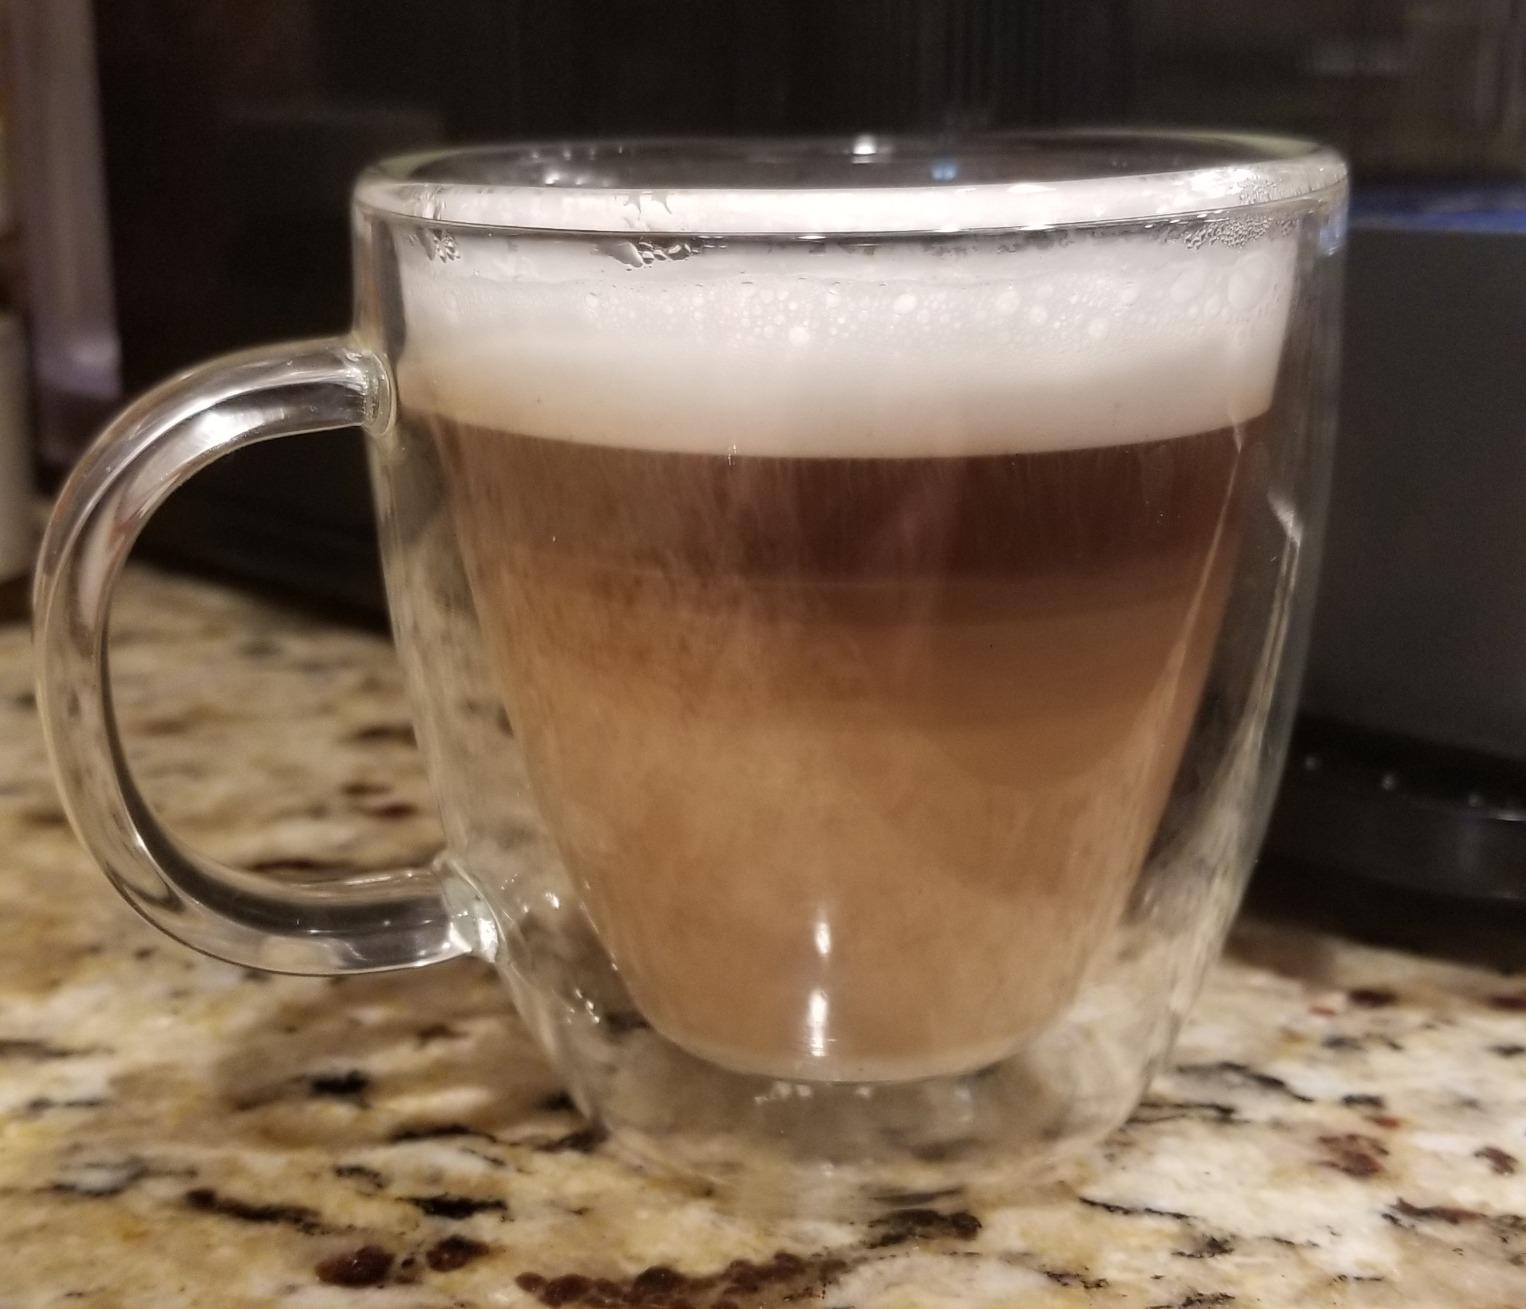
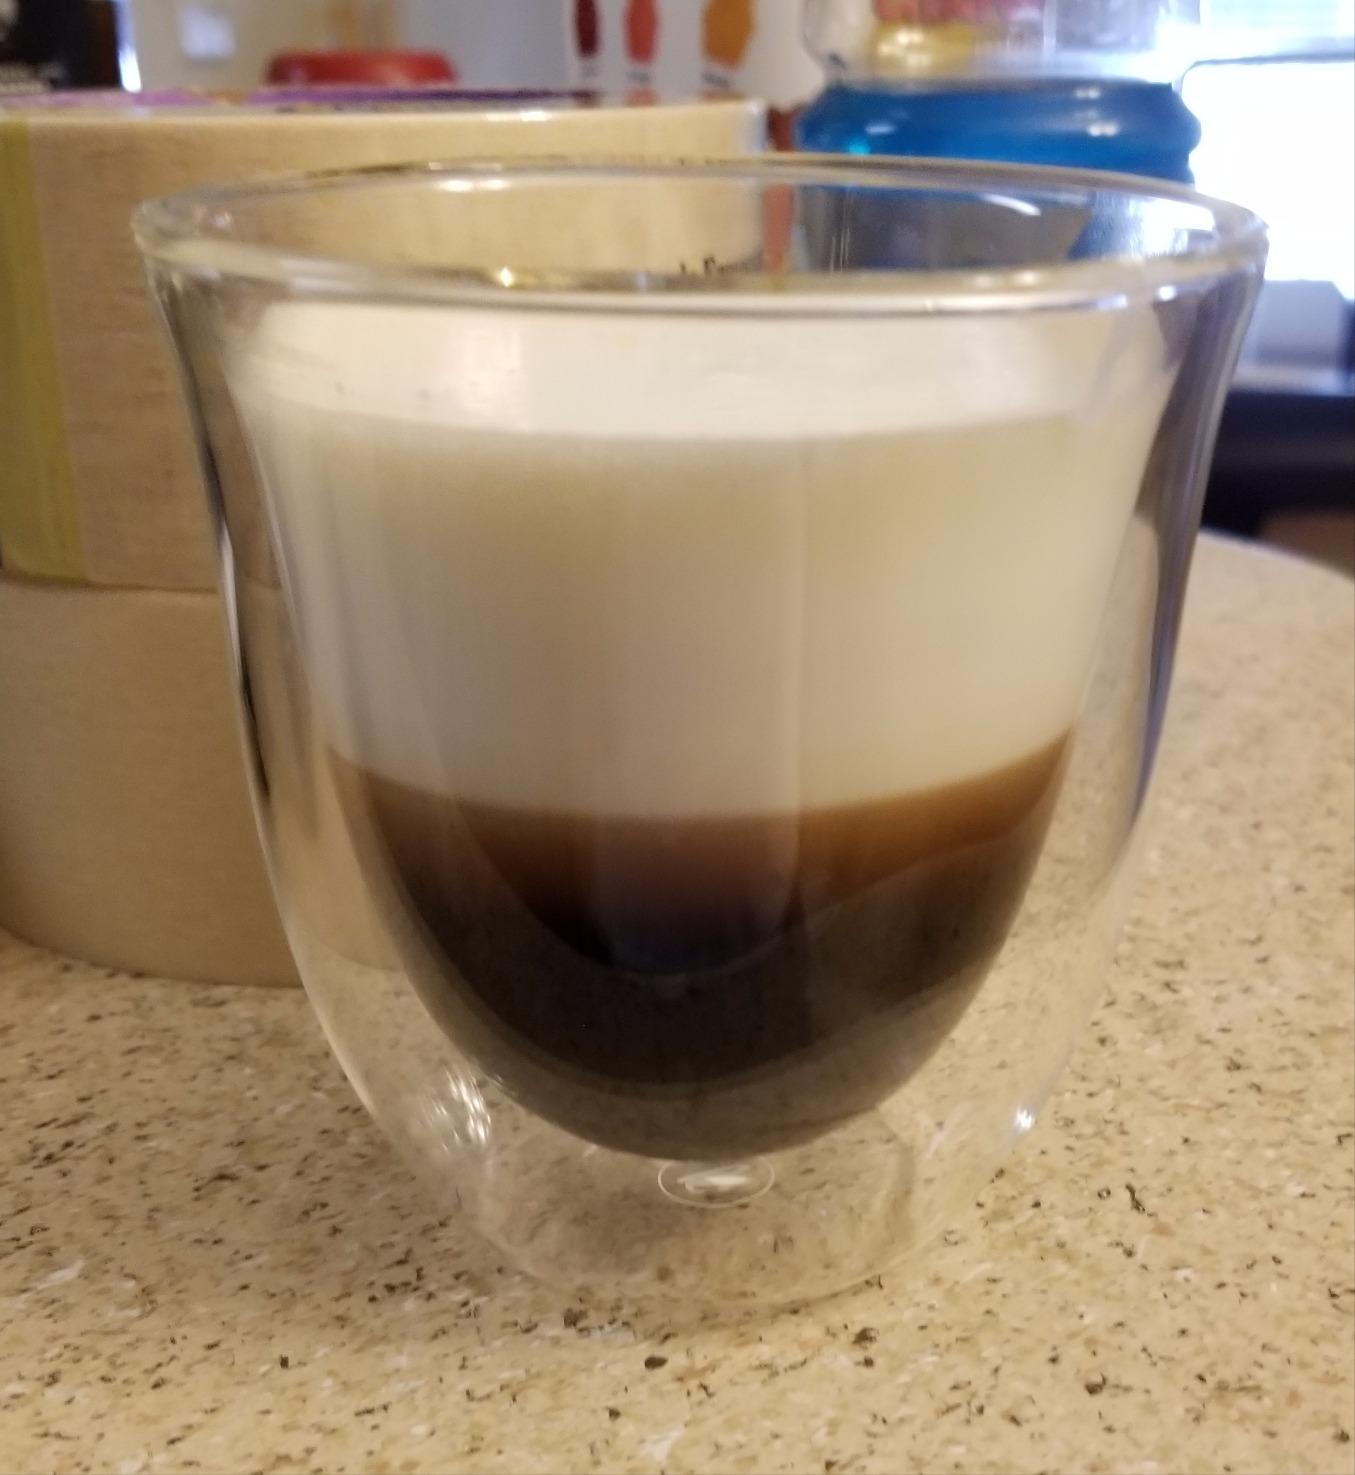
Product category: items_mug
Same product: no